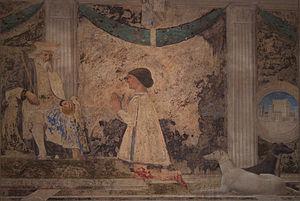
Les Statuts de l'ordre de Saint-Michel sont un manuscrit enluminé réalisé en France vers 1469-1470, dont la miniature de frontispice est attribuée au peintre Jean Fouquet. Il est actuellement conservé à la Bibliothèque nationale de France sous la cote Fr.19819.
Piero della Francesca, de son nom complet Piero di Benedetto de Franceschi ou encore Pietro Borghese, né entre 1412 et 1420 à Borgo San Sepolcro dans la haute vallée du Tibre en Toscane et mort dans la même ville le 12 octobre 1492, est un artiste peintre et un mathématicien biturgens du Quattrocento.